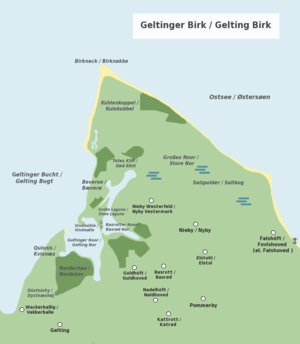
Charlotte (mølle)
Møllens beliggenhed mellem Gelting og Basrød Nor
Gelting Birk ved Gelting
Charlotte er navnet på en restaureret stråtækt hollandsk vindmølle med jordomgang, der krøjer med vindrose. Møllen er beliggende i naturreservatet Gelting Birk i det østlige Angel i Sydslesvig, vest for Nyby Vestermark ved vandrestien til halvøens spids Birk Nak. Den er opført i 1826, da Sydslesvig endnu var dansk. Navnet stammer fra overstaldmester Charlotte af Plessen, der døde 1822 på det nærliggende Gelting Gods. Efter en anden teori fik møllen navnet fra Charlotte af Bjelke, barnebarn af baronen af Gelting.